Joseph Crehan

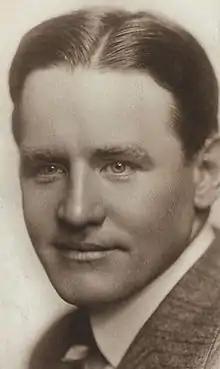
Crehan in 1920

Joseph A. Creaghan (July 15, 1883 – April 15, 1966) was an American film actor. He appeared in more than 300 films between 1916 and 1965, and notably played Ulysses S. Grant nine times between 1939 and 1958, most memorably in "Union Pacific" and "They Died with Their Boots On".